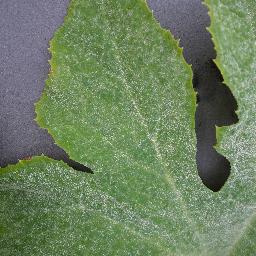
Label: Squash___Powdery_mildew